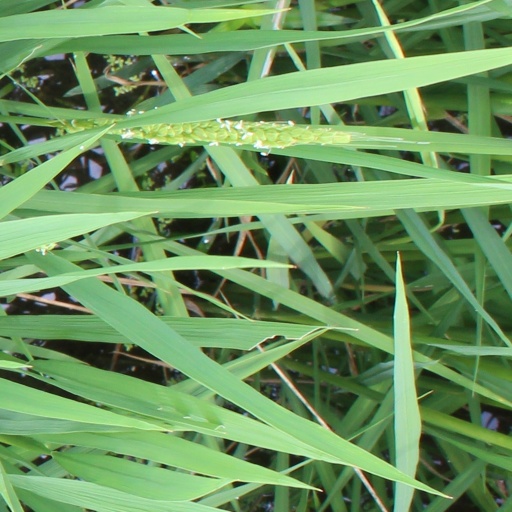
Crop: rice